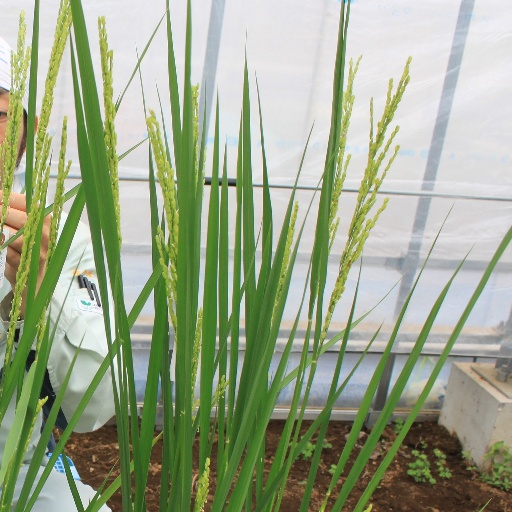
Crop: rice